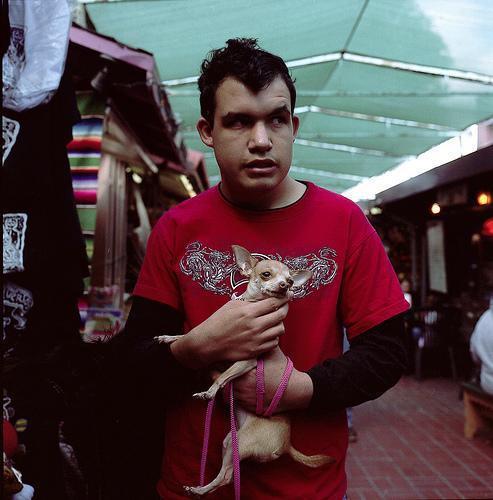
Chihuahua